John Hanford

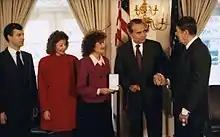
Hanford with President Ronald Reagan, Senator Bob Dole, Elizabeth Dole, and Robin Dole in 1989

John Van Hanford III (born c. 1954) was United States Ambassador-at-Large for International Religious Freedom from 2002 to 2009. As ambassador, Hanford led the Office of International Religious Freedom at the United States Department of State.